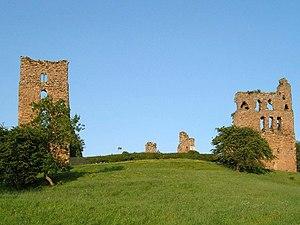
Le château de Sheriff Hutton est un château quadrangulaire situé dans le village de Sheriff Hutton, dans le Yorkshire du Nord, en Angleterre.